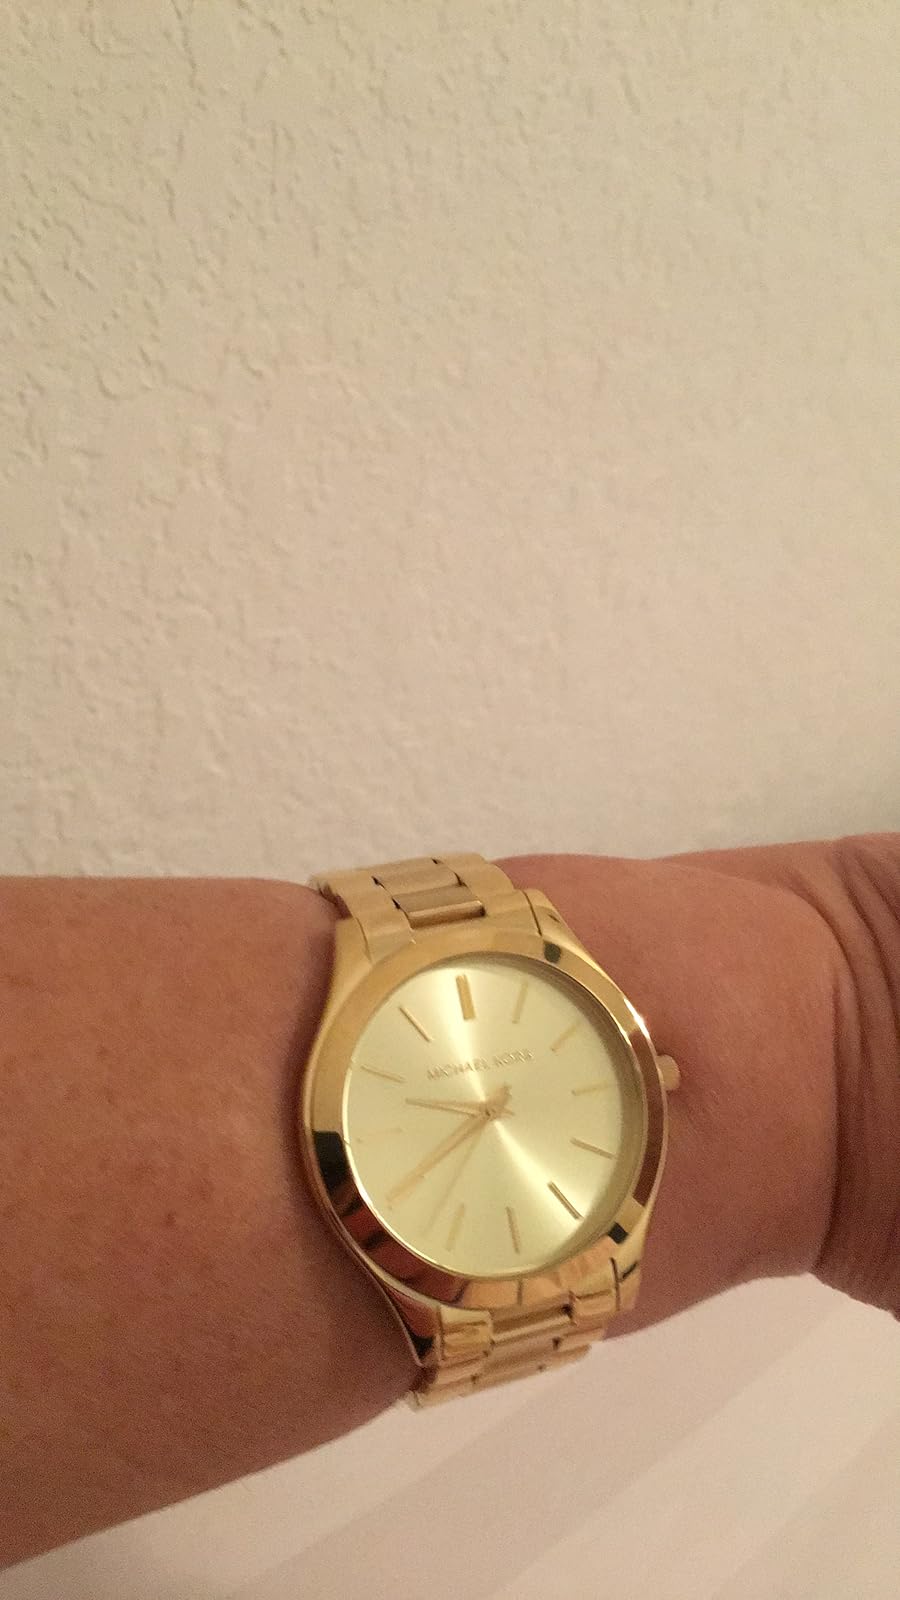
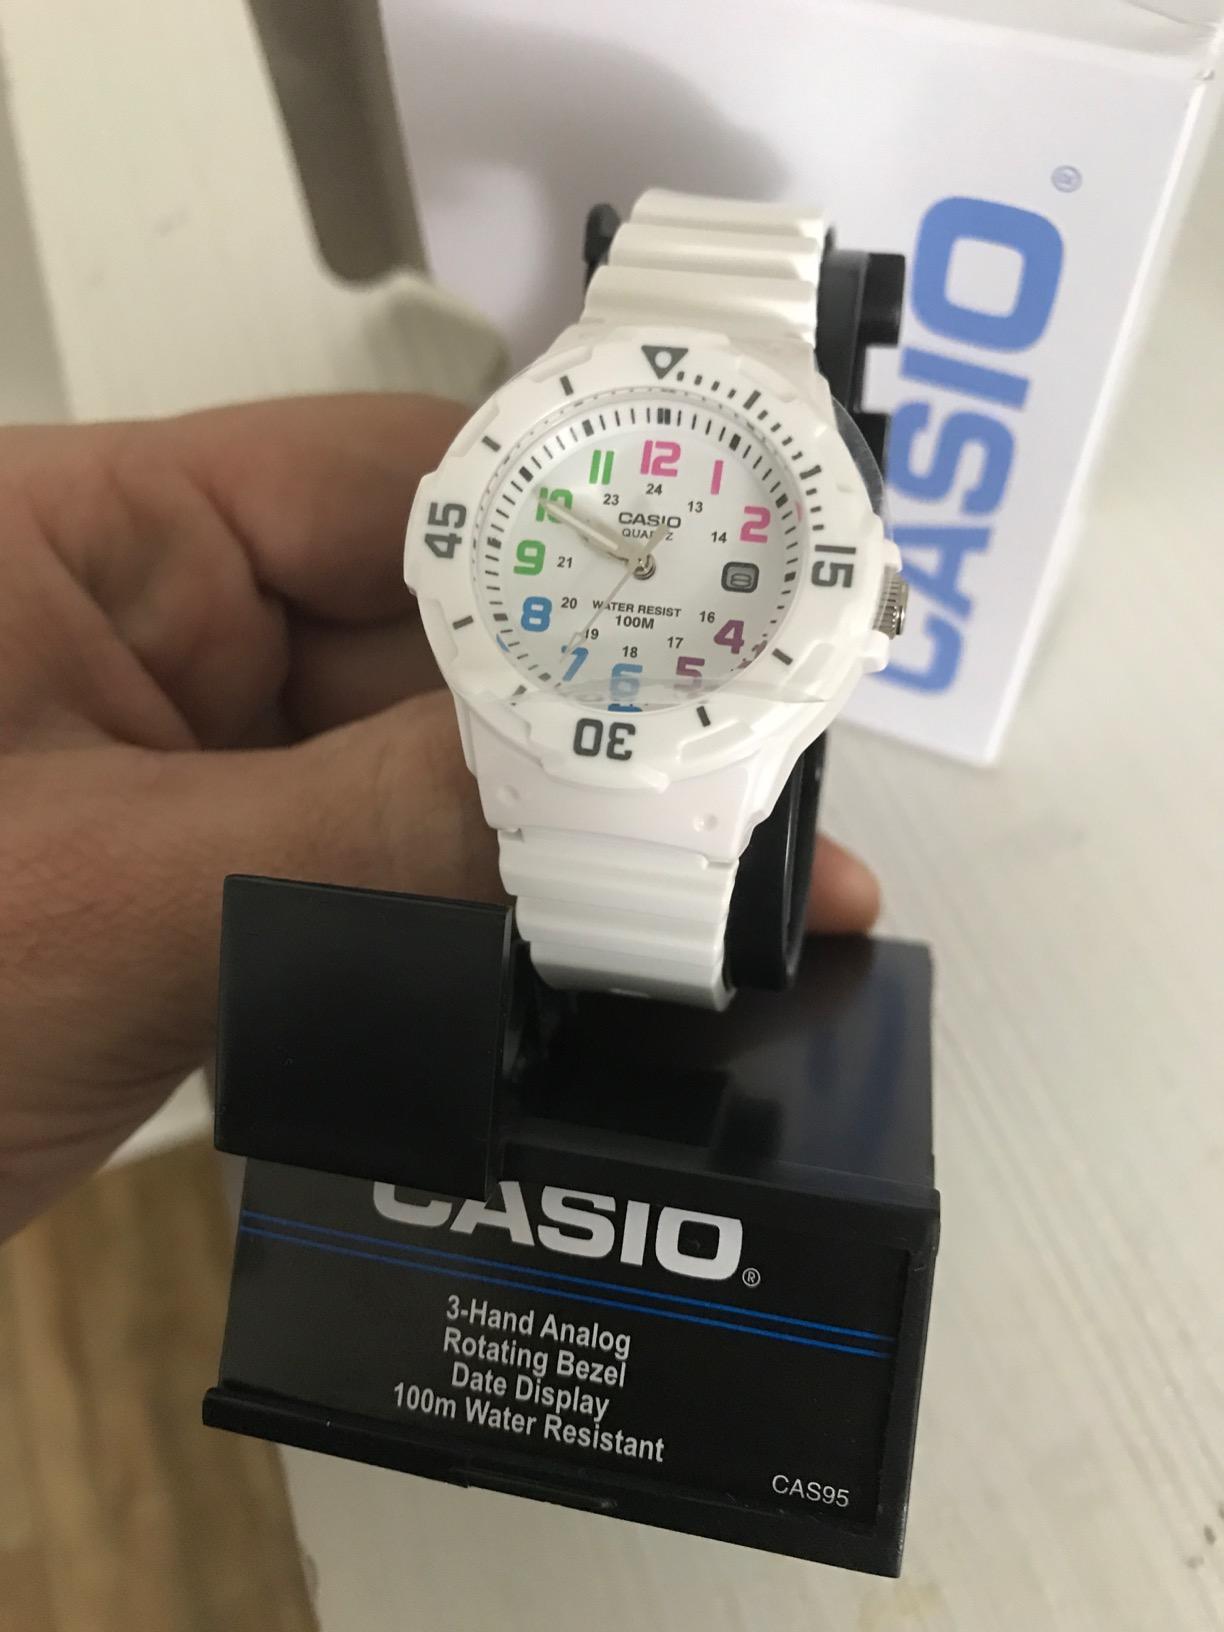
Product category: accessories_watch
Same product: no